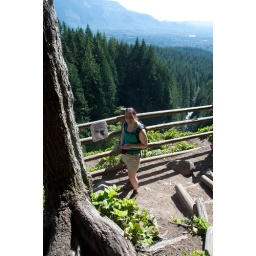
Amanda stands against the backdrop of the valley below and the truck of a tree in front.